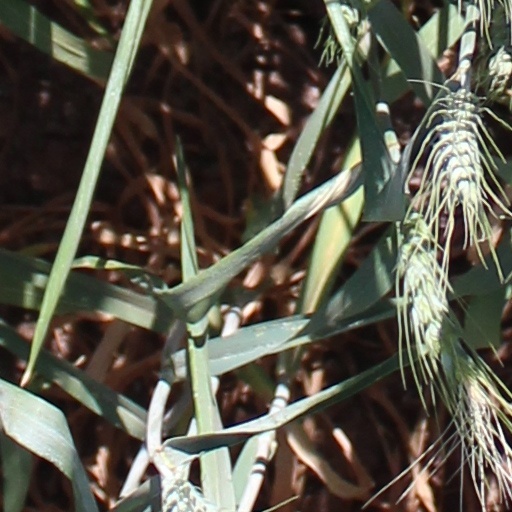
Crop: wheat